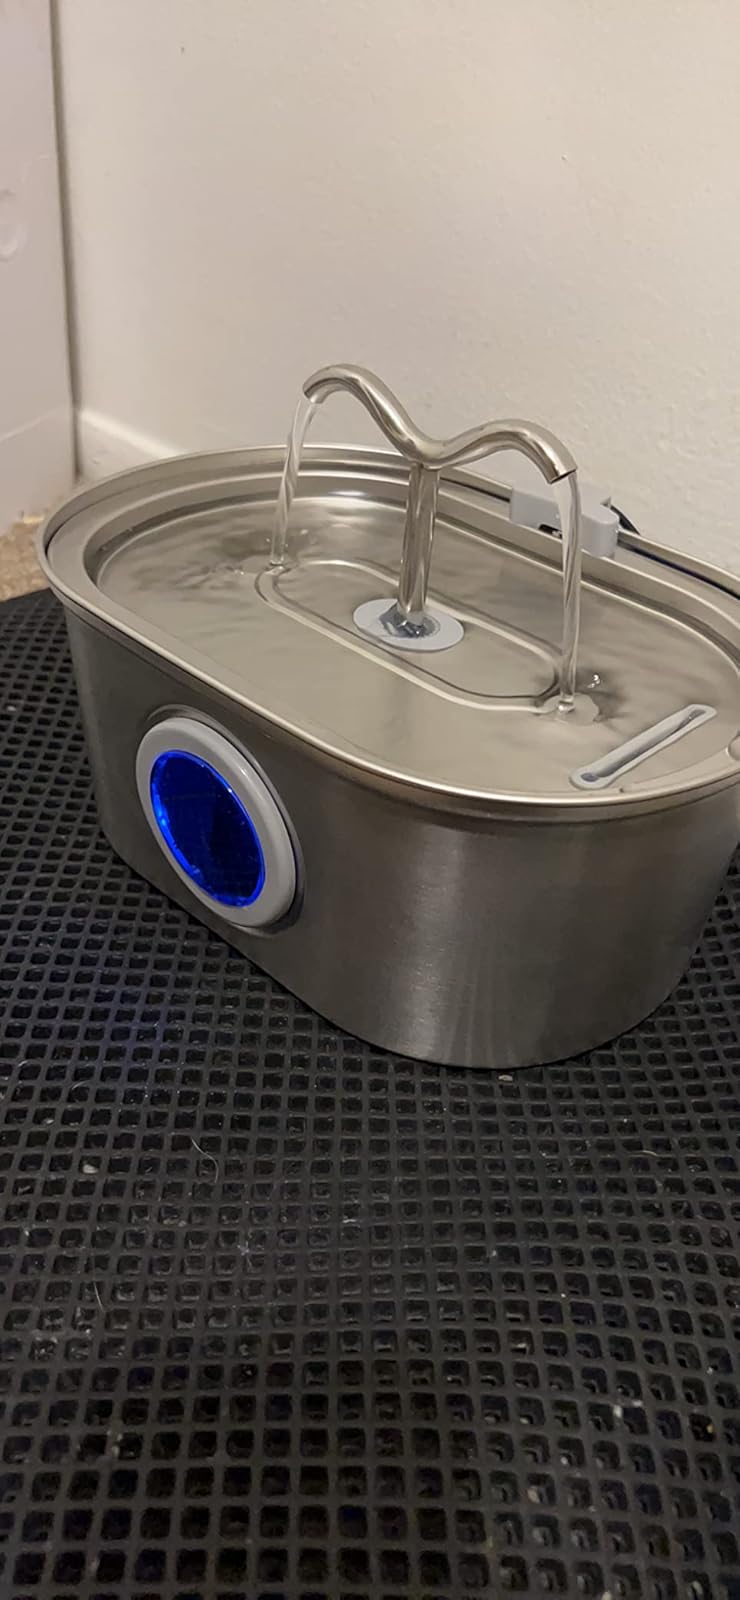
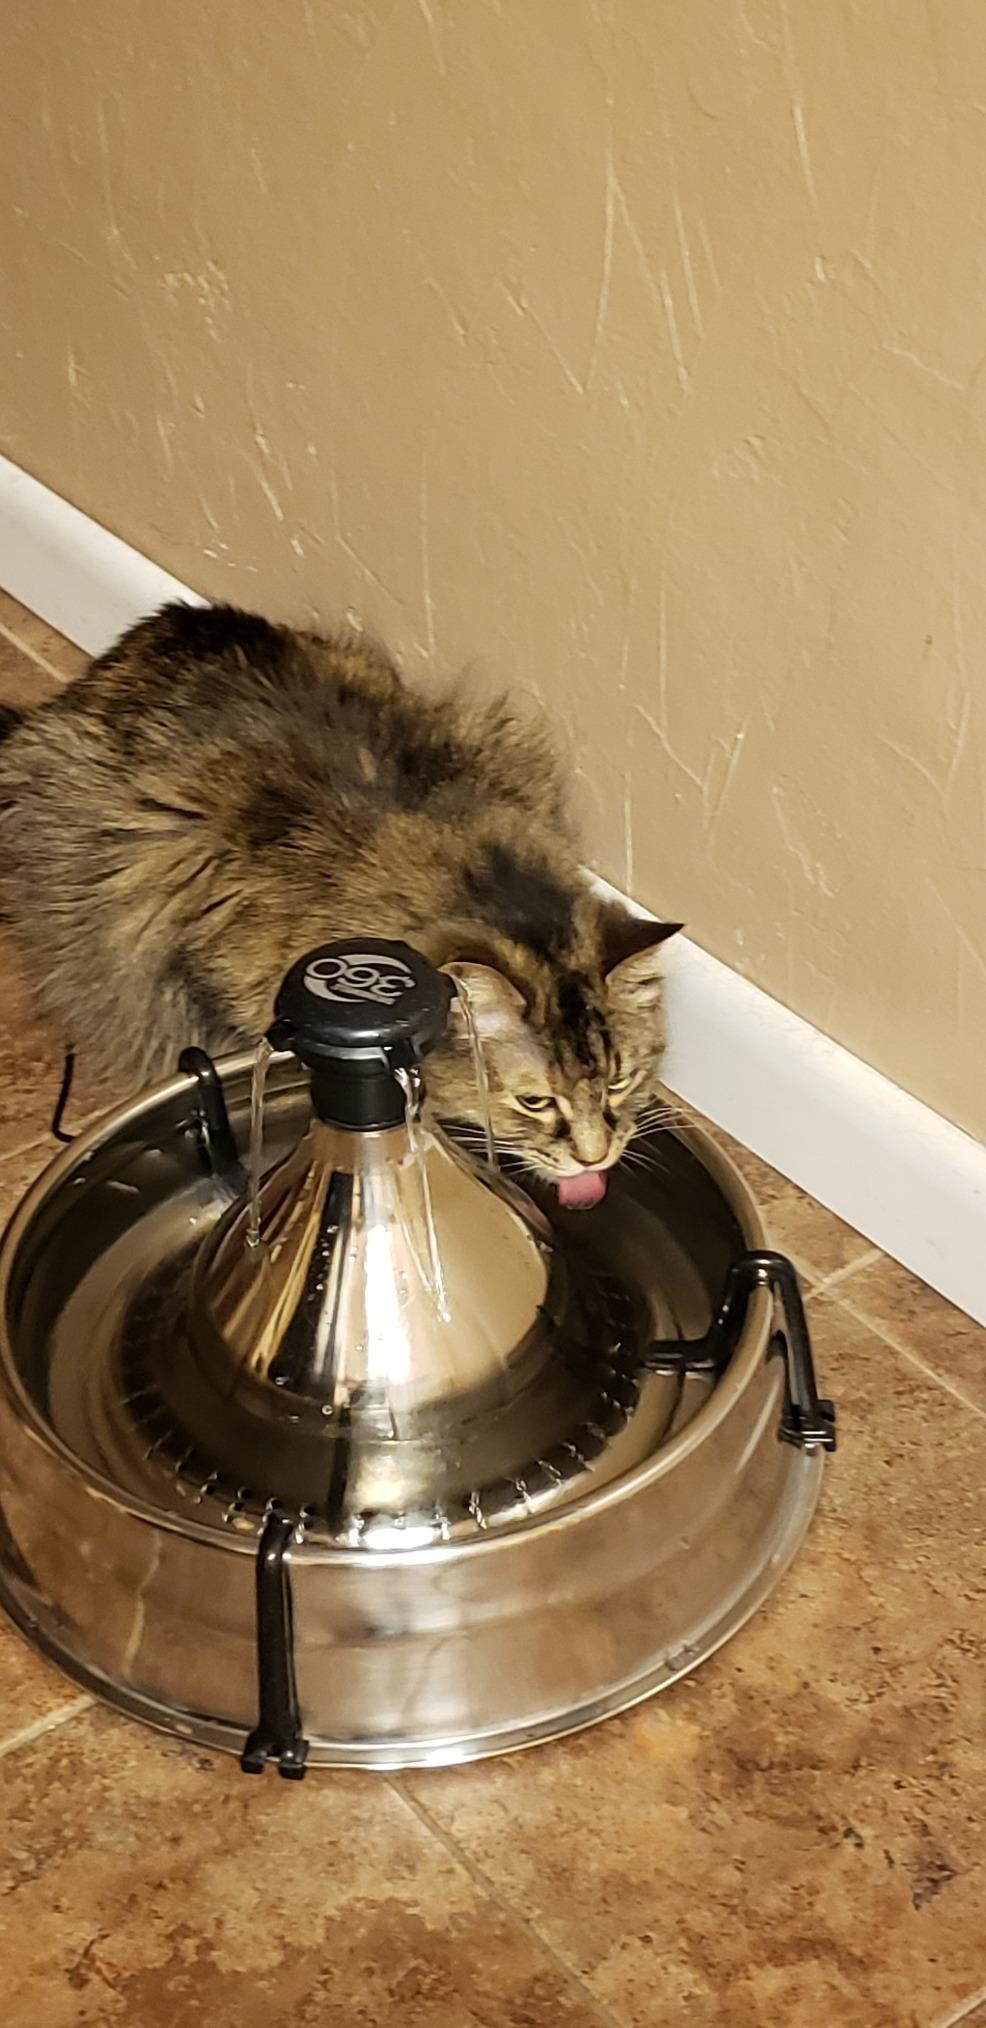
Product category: items_bowl
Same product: no